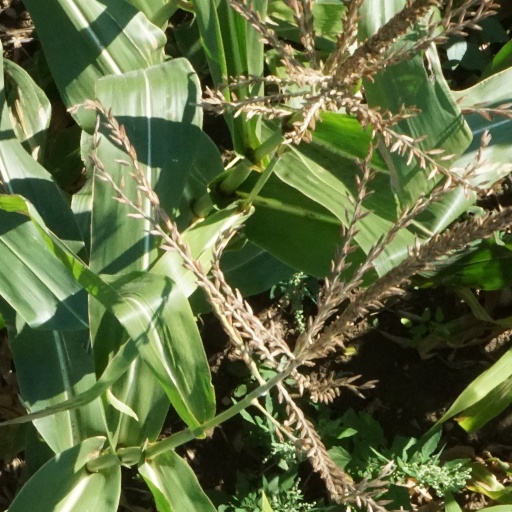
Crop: maize; corn